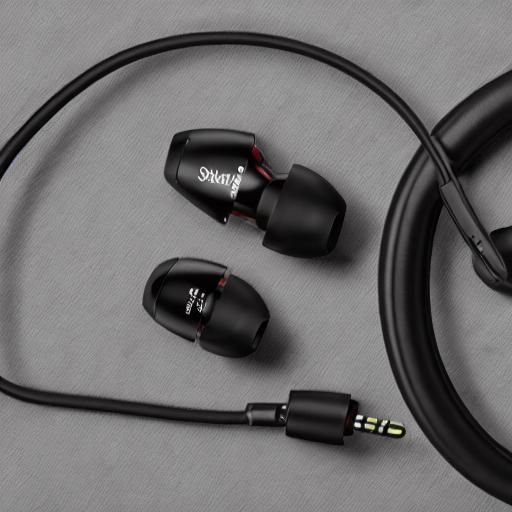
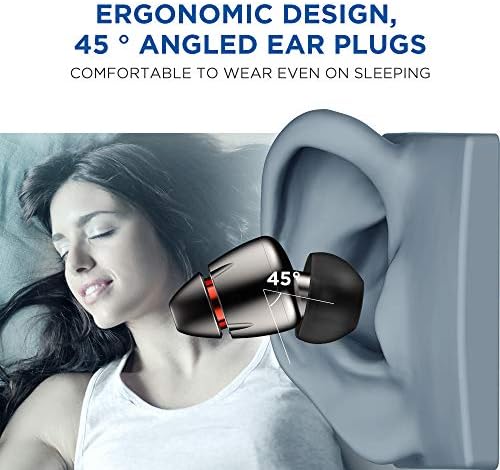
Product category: headphones
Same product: no